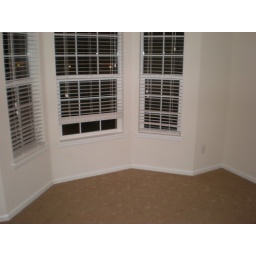
talyns reach bay window in second bedroom